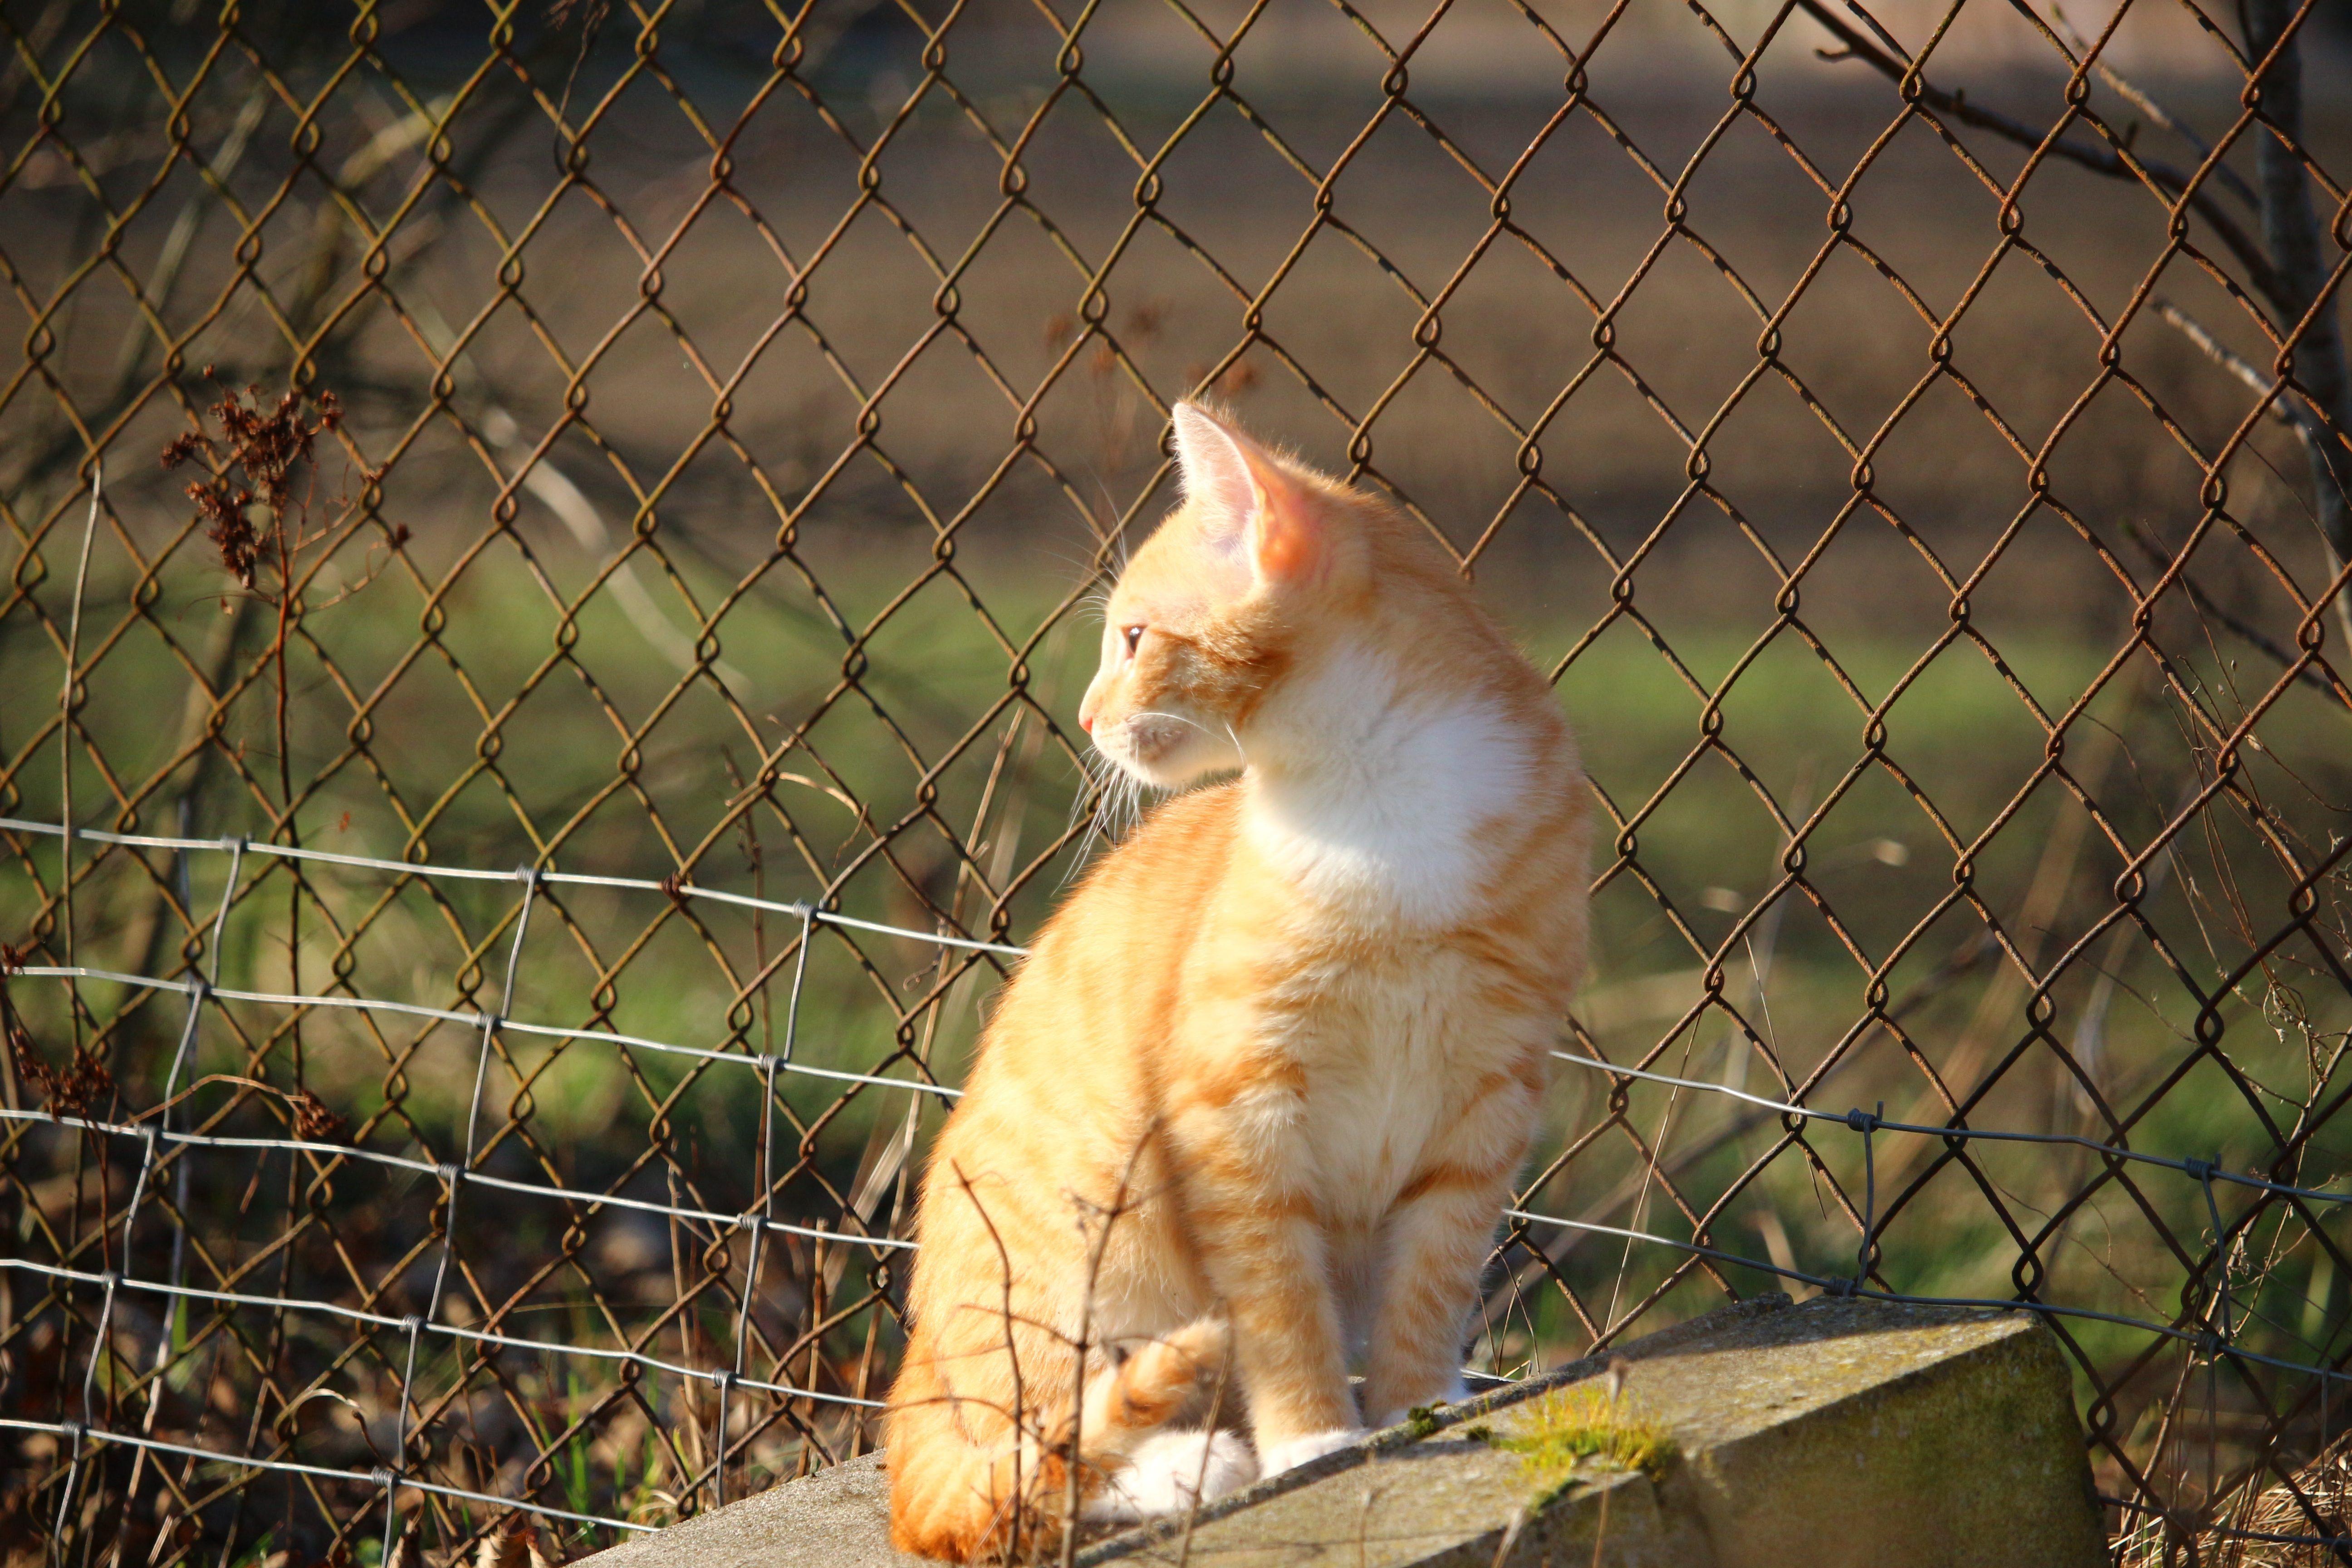
kitten, cat, mammal, fauna, whiskers, mieze, mackerel, tiger cat, red mackerel tabby, red cat, animal shelter, small to medium sized cats, cat like mammal